Caparison

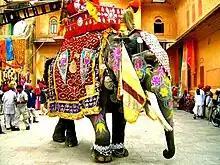

In the Indian state of Kerala, elephants are decorated during temple festivals. They wear a distinctive golden head covering called a "nettipattam", which is often translated into English as an elephant caparison. However, it covers only the head, not the body, as in a horse caparison.